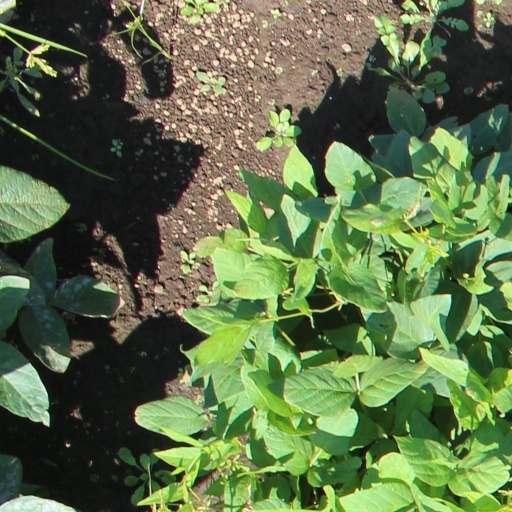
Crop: soybean